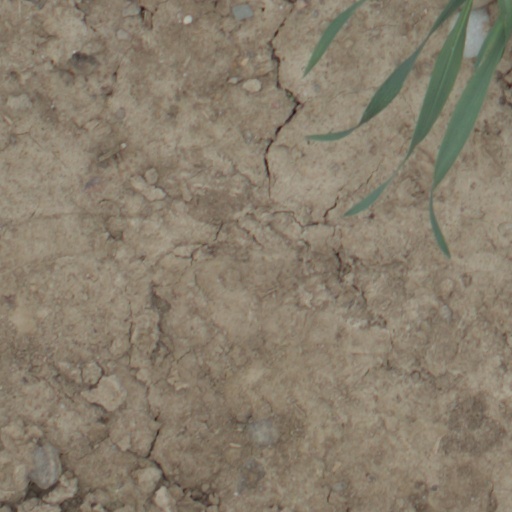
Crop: wheat